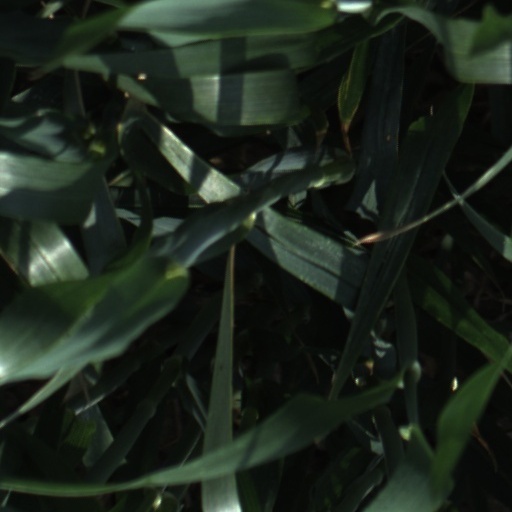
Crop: wheat